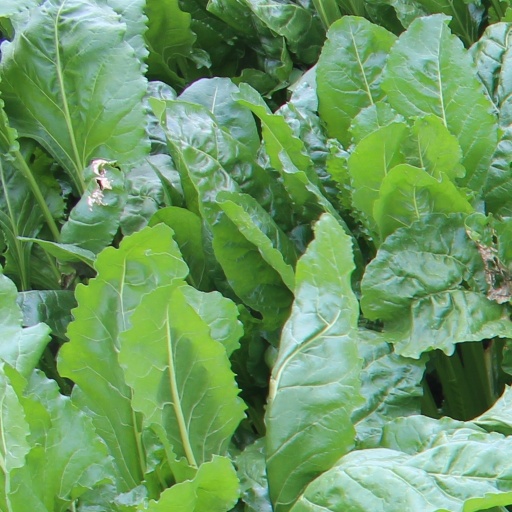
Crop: sugar beet